Radovljica

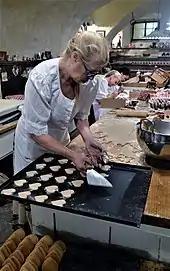
Women baking gingerbread in the museum.

The Gingerbread Museum is a pastry shop dedicated to decorative hard gingerbread (i.e., "Lebkuchenherzen"), handmade from a honey-based dough mostly shaped into hearts of various size. It is located in a historical house in the old town center of Radovljica. The bakery's workshop is located in the basement, where women in traditional costume show how to bake gingerbread with historical tools and equipment. A café is located on the ground floor.